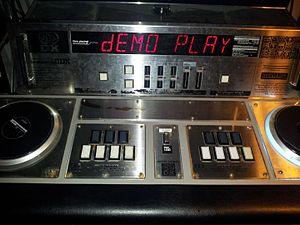
Les boutons et le vinyle de chaque joueur ainsi que les boutons FX
beatmania IIDX ou l'abréviation IIDX est une série de jeux de rythme sur bornes d'arcade, créée et maintenue par BEMANI, une division de Konami. La première version d'arcade est sortie le 26 février 1999 et la plus récente le 7 novembre 2018.